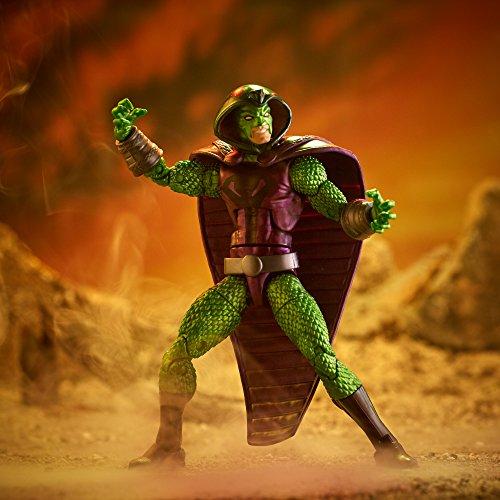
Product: Marvel Legends Series Avengers Infinity War 6-inch Serpent Society
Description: Collect other Marvel Legends Series figures each sold separately.
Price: $19.99
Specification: ProductDimensions:2.5x6x10.5inches|ItemWeight:7ounces|ShippingWeight:8ounces(Viewshippingratesandpolicies)|DomesticShipping:ItemcanbeshippedwithinU.S.|InternationalShipping:ThisitemcanbeshippedtoselectcountriesoutsideoftheU.S.LearnMore|ASIN:B0779T7YYL|Itemmodelnumber:E1390|Manufacturerrecommendedage:4yearsandup